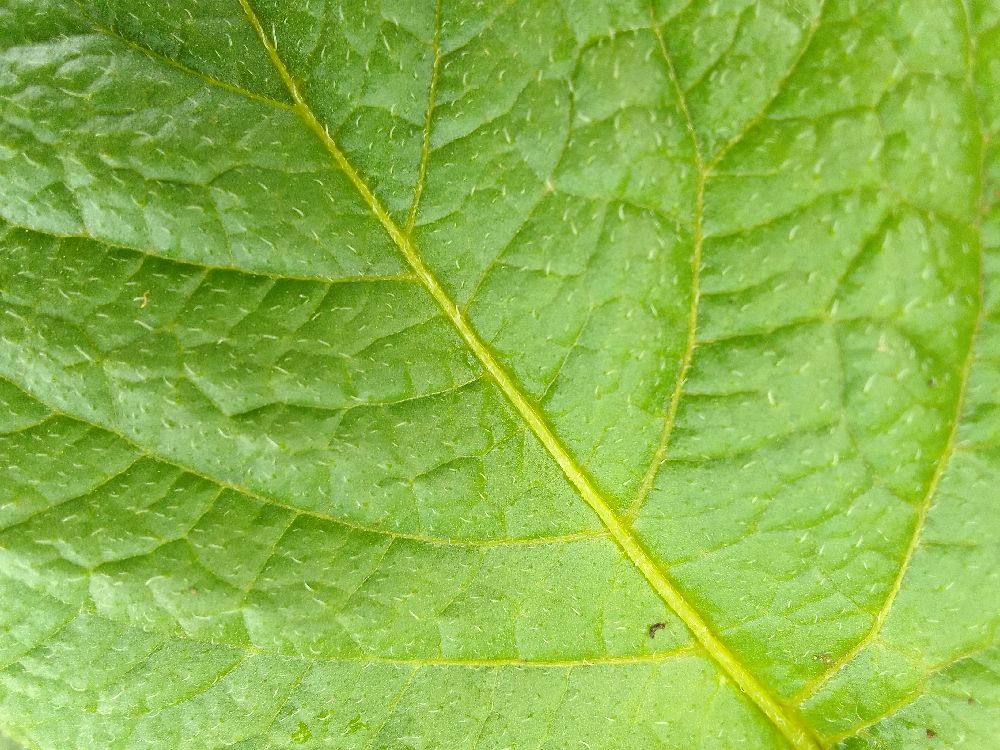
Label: Healthy